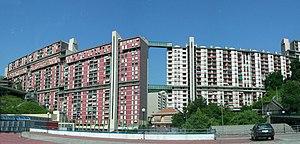
Le val Polcevera est l'une des principales vallées de la ville métropolitaine de Gênes en Ligurie. Elle tient son nom du torrent du même nom, un des deux fleuves qui, avec le Bisagno qui traverse la vallée homonyme, délimitent, à l'ouest et à l'est, le centre historique de Gênes et se jettent dans la mer de Ligurie.